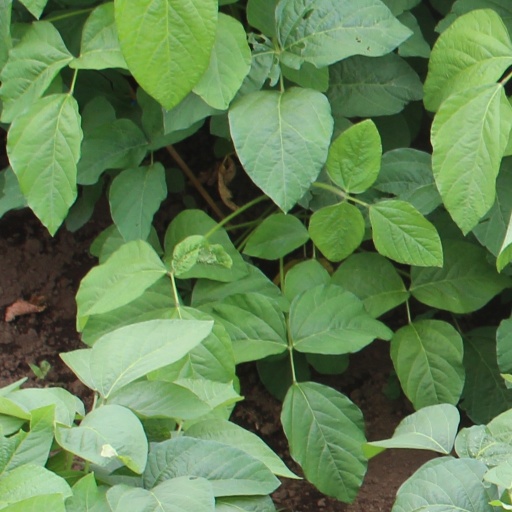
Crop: soybean